Christian August Pohlenz

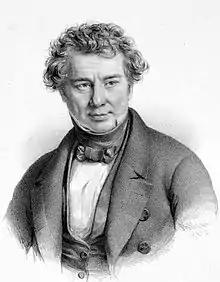
Christian August Pohlenz

Christian August Pohlenz (3 July 1790 – 10 March 1843) was a German composer and conductor.